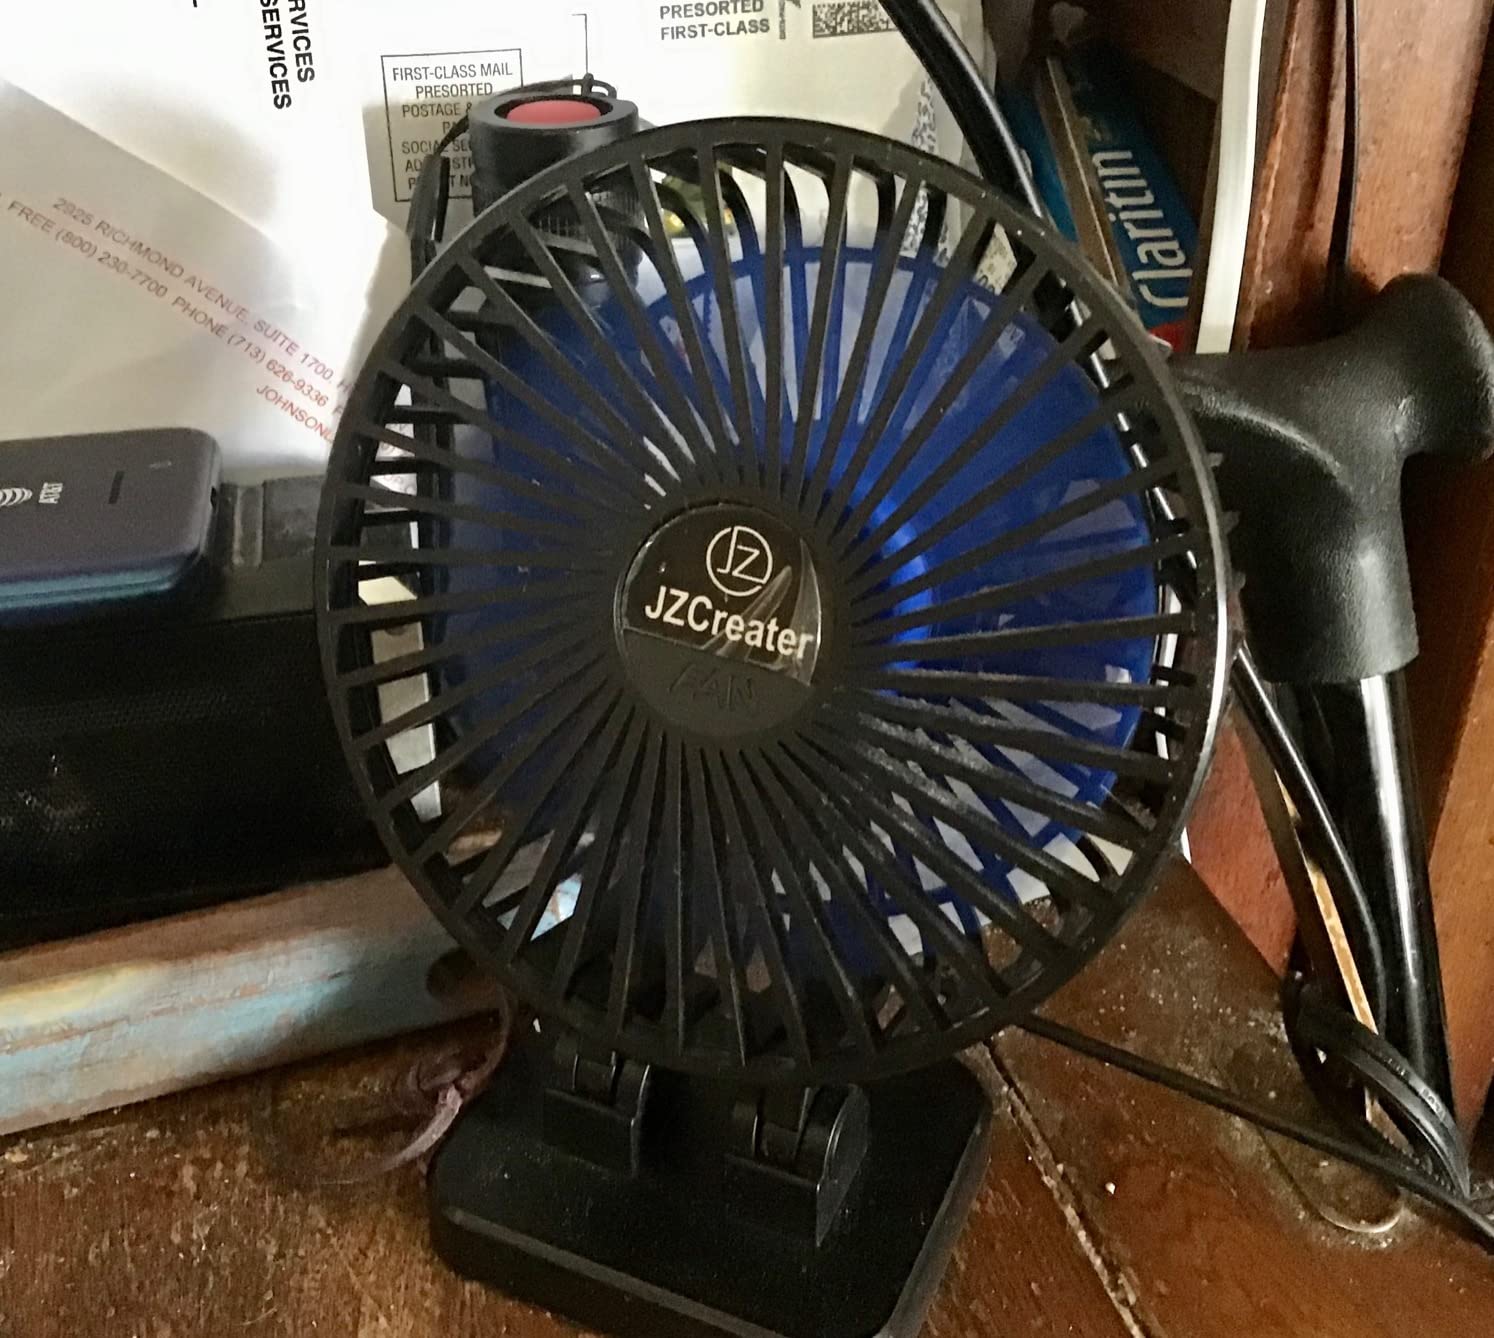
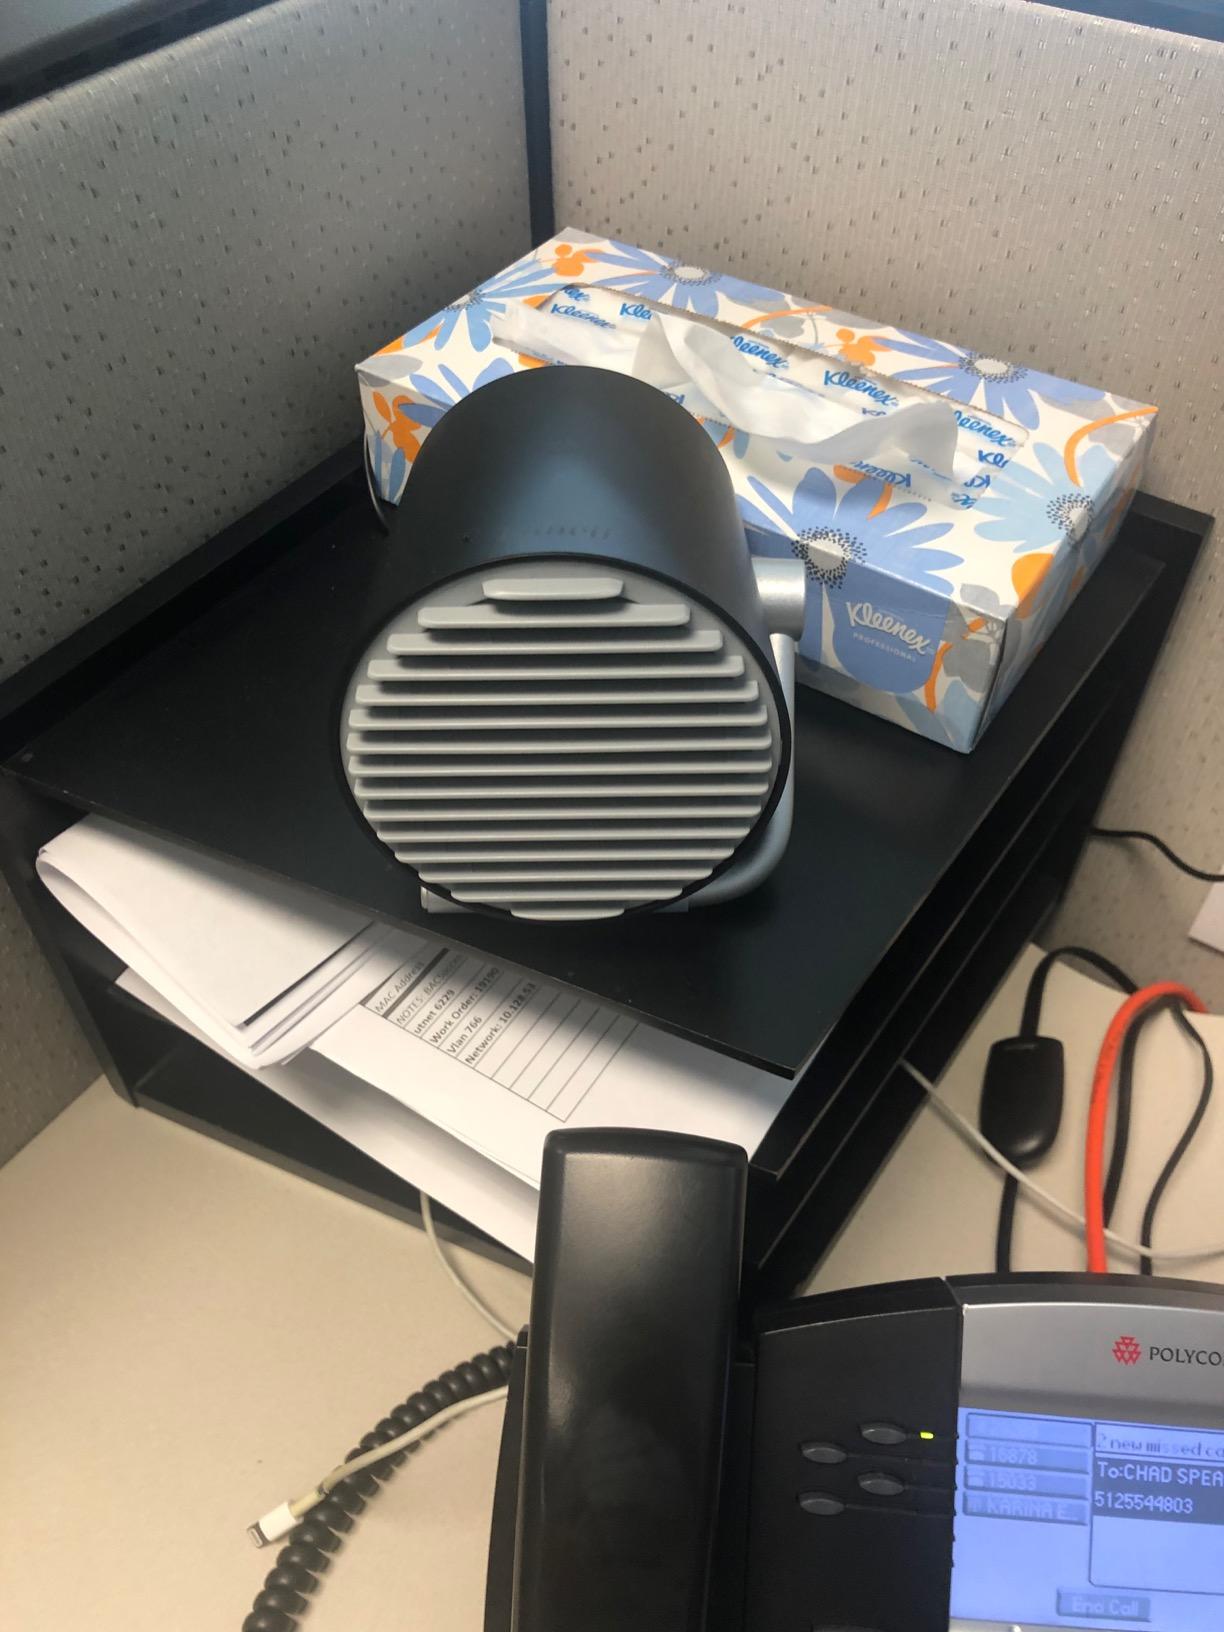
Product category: fan
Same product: no